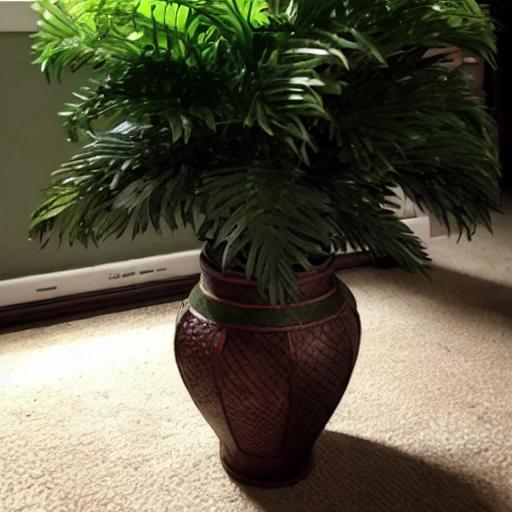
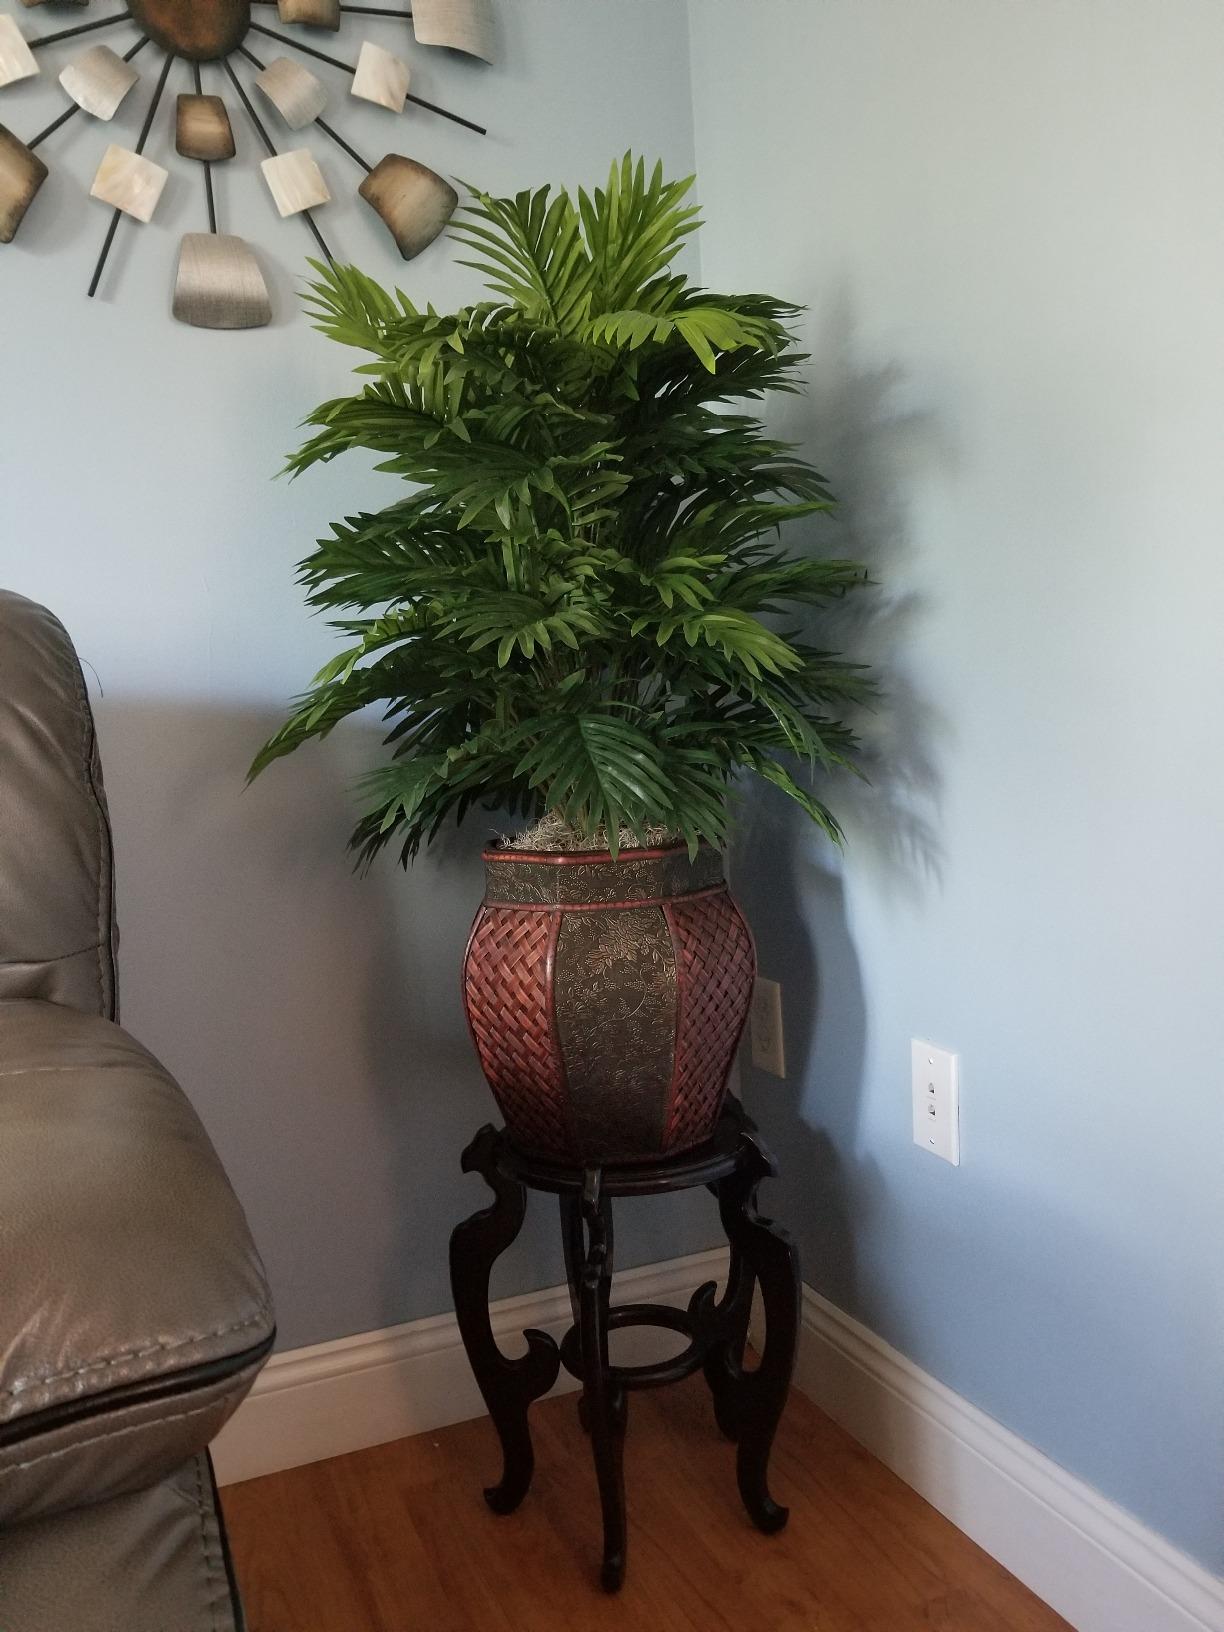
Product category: vase
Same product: no